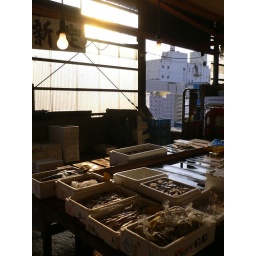
This is the one i like! in the fish market in tokyo with an incredible light! tsukiji market